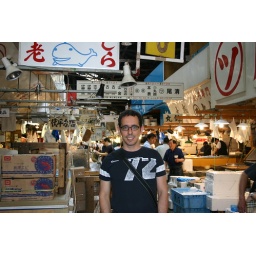
in Tsukiji fish market